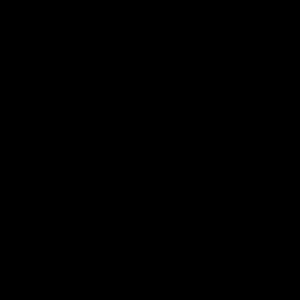
Une photodiode est un composant semi-conducteur ayant la capacité de capter un rayonnement du domaine optique et de le transformer en signal électrique.